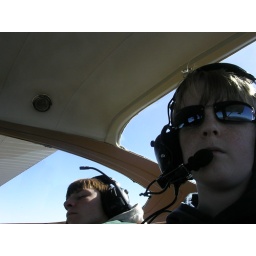
oh this is me flying in the airplane